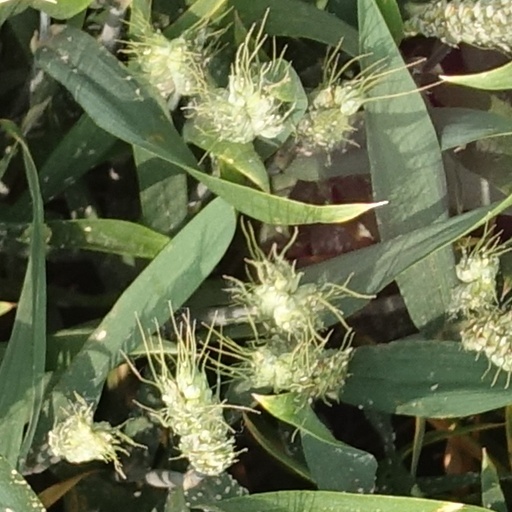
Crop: wheat